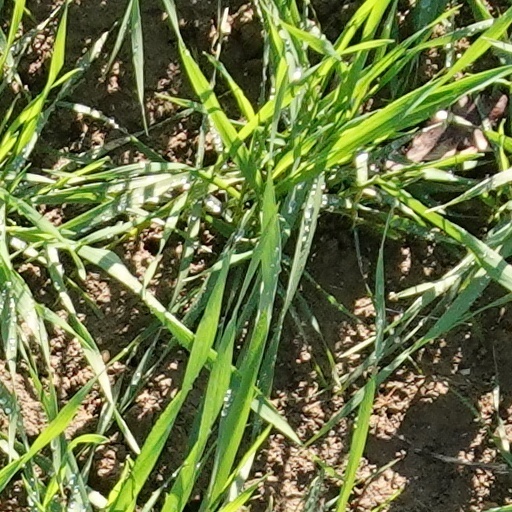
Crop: wheat